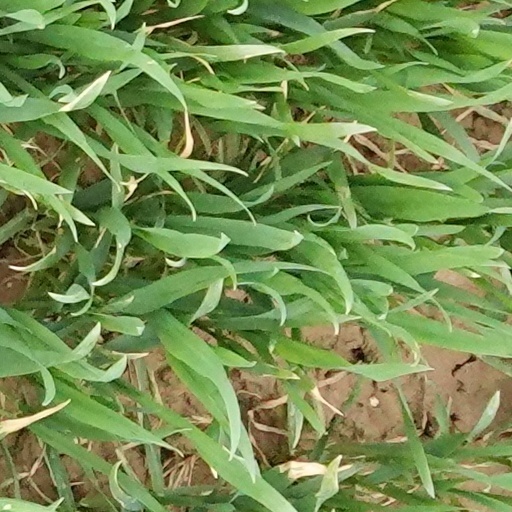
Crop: wheat